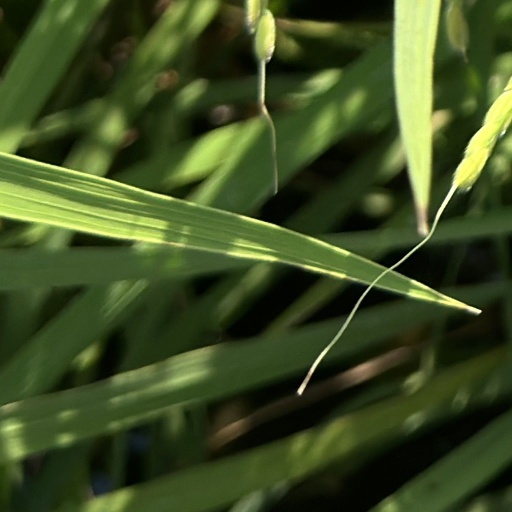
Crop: rice